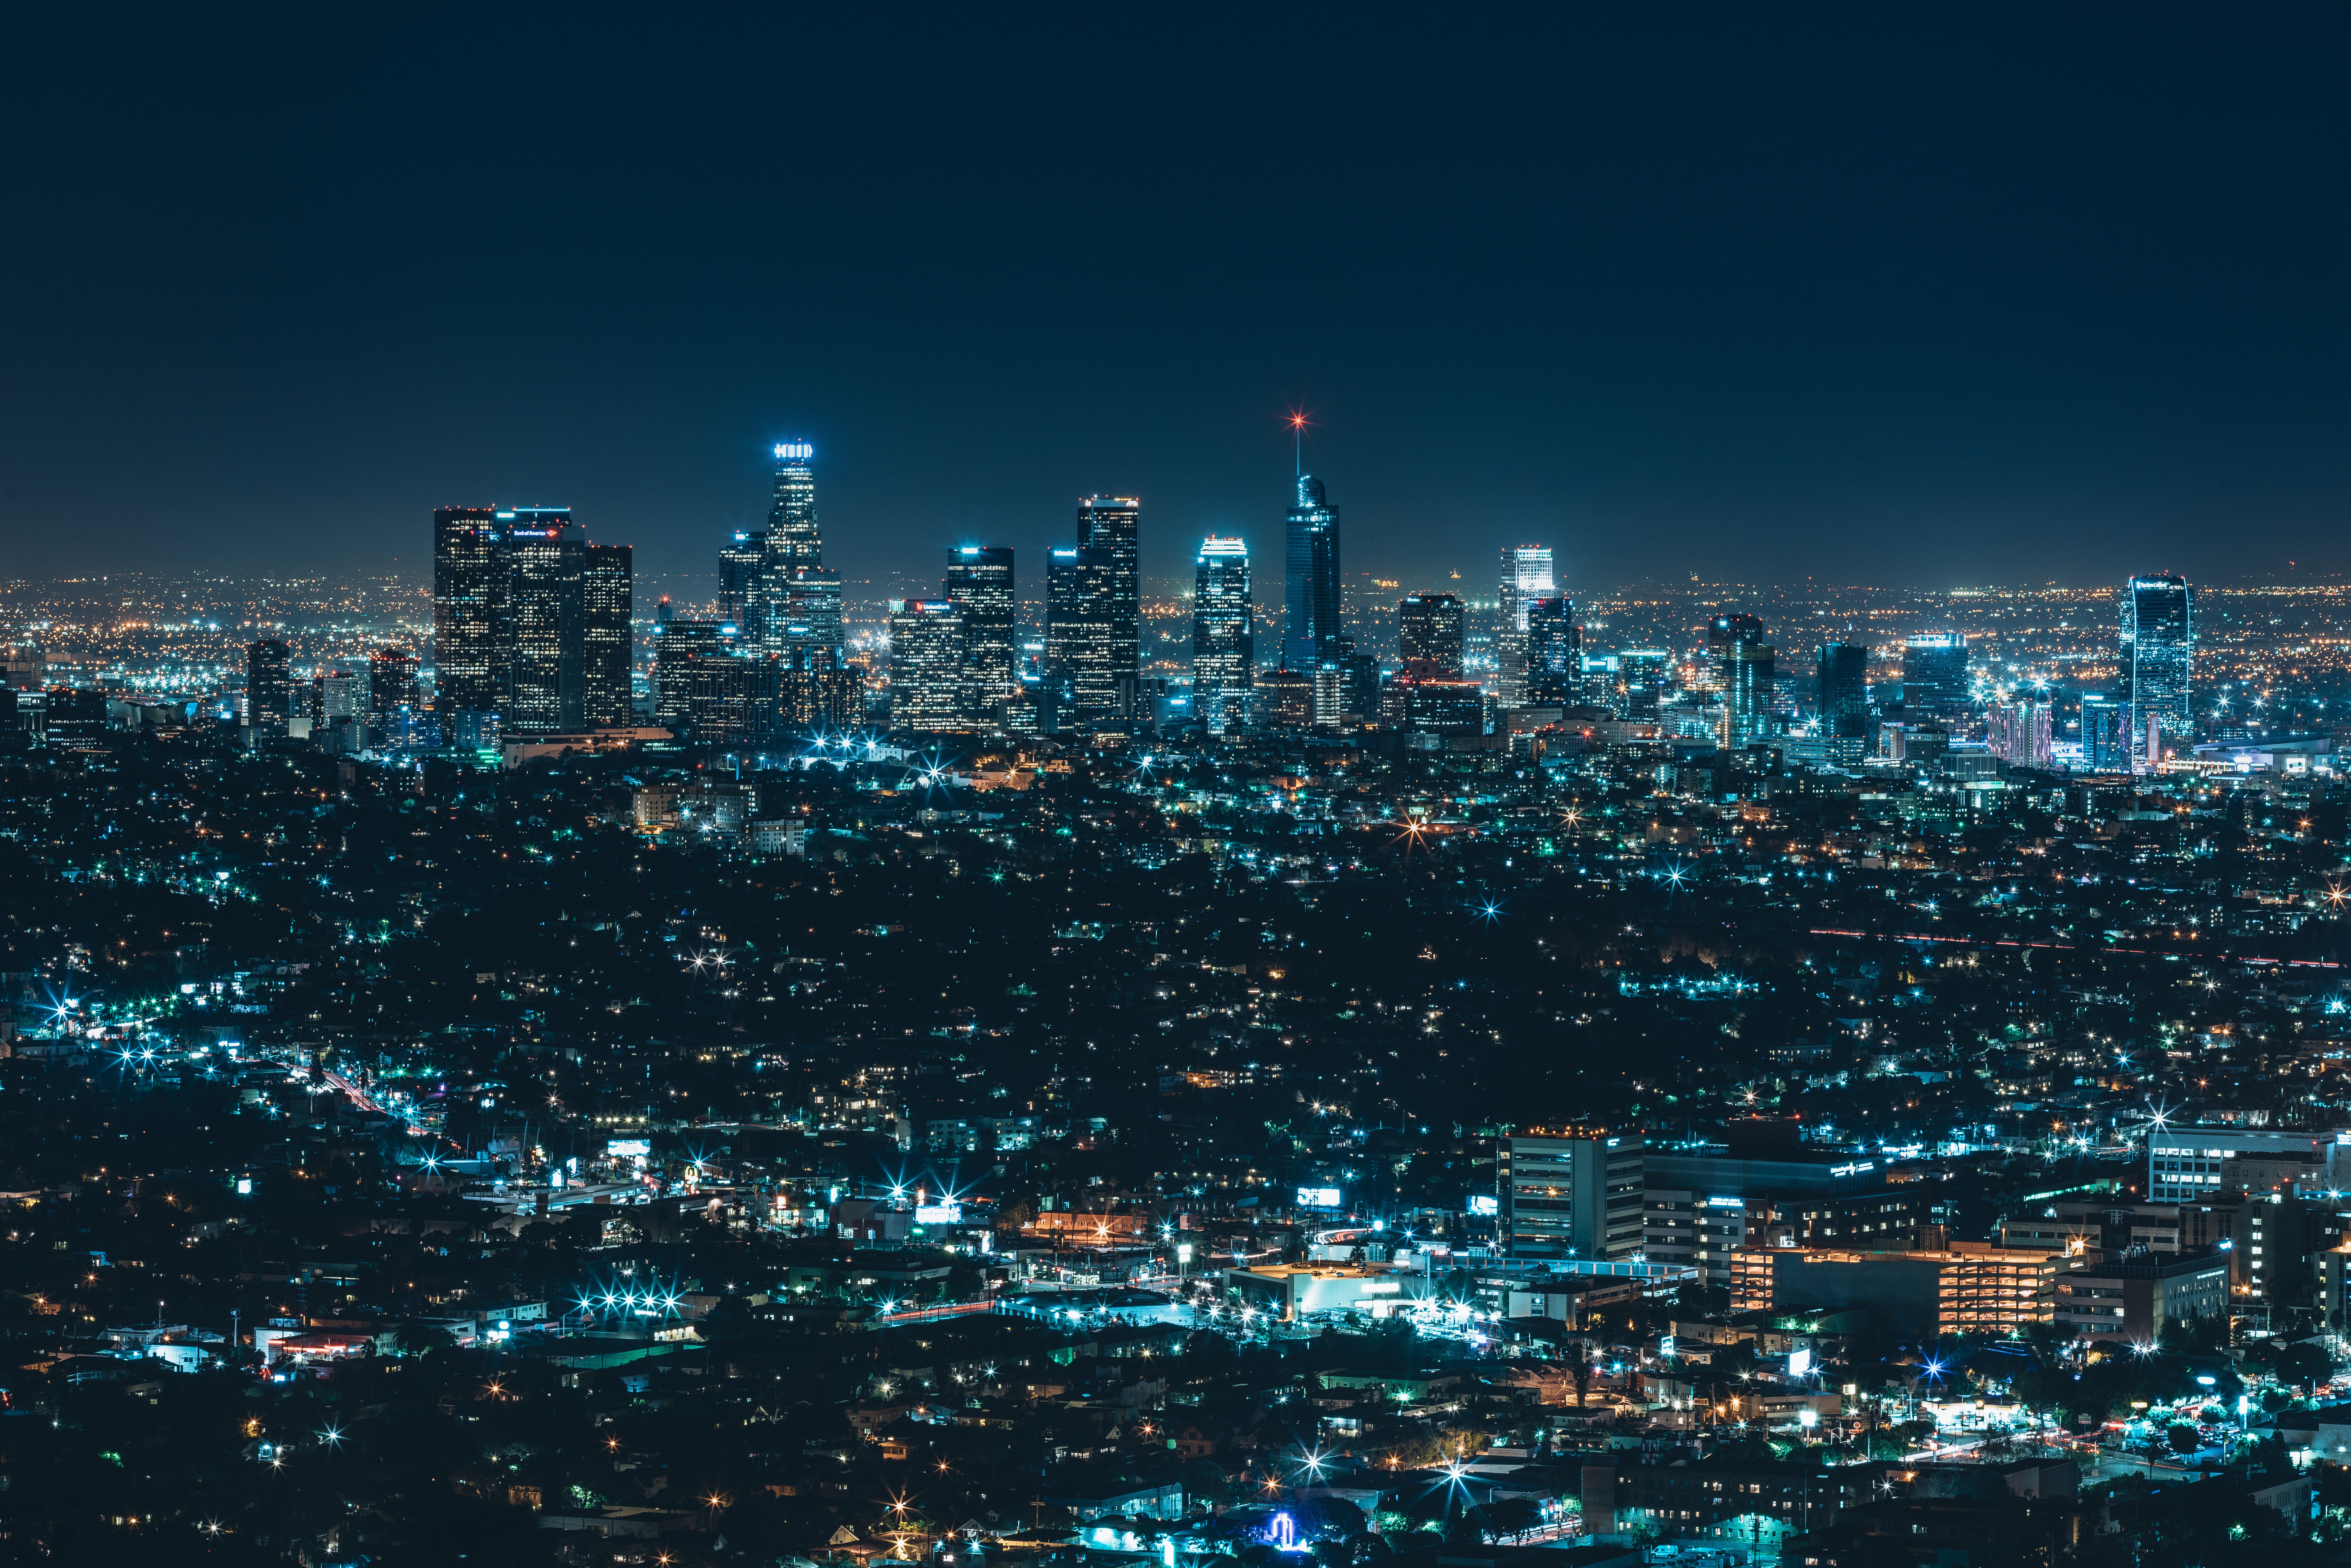
horizon, architecture, skyline, night, building, city, skyscraper, urban, cityscape, panorama, downtown, travel, dusk, evening, tower, business, modern, illuminated, crowded, metropolis, aerial photography, urban area, geographical feature, human settlement, atmosphere of earth, metropolitan area